Yulimar Rojas

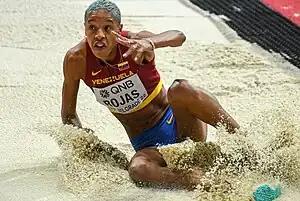
Rojas landing the world record triple jump in Belgrade on 20 March 2022

Rojas started her 2022 season in the long jump, wanting to "make an impact in this event", achieving a new indoor personal best and national record of in February. On 2 March, she competed in the triple jump at the World Indoor Athletics Final in Madrid, where she landed a world-lead jump and the second-furthest female indoor triple jump (just short of her own record). On 20 March, she then beat this record with an absolute best female triple jump, landing at the 2022 World Athletics Indoor Championships in Belgrade, Serbia, exactly one metre ahead of the silver medalist, Ukrainian long jump specialist Maryna Bekh-Romanchuk. After the win, she told Cathal Dennehy for World Athletics that her goal is to jump over 16metres, saying it is what she was born to do.